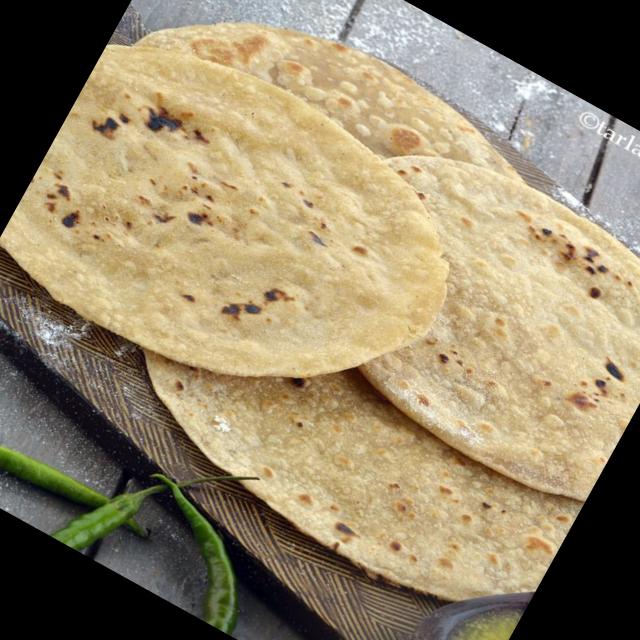
Dish: chapati